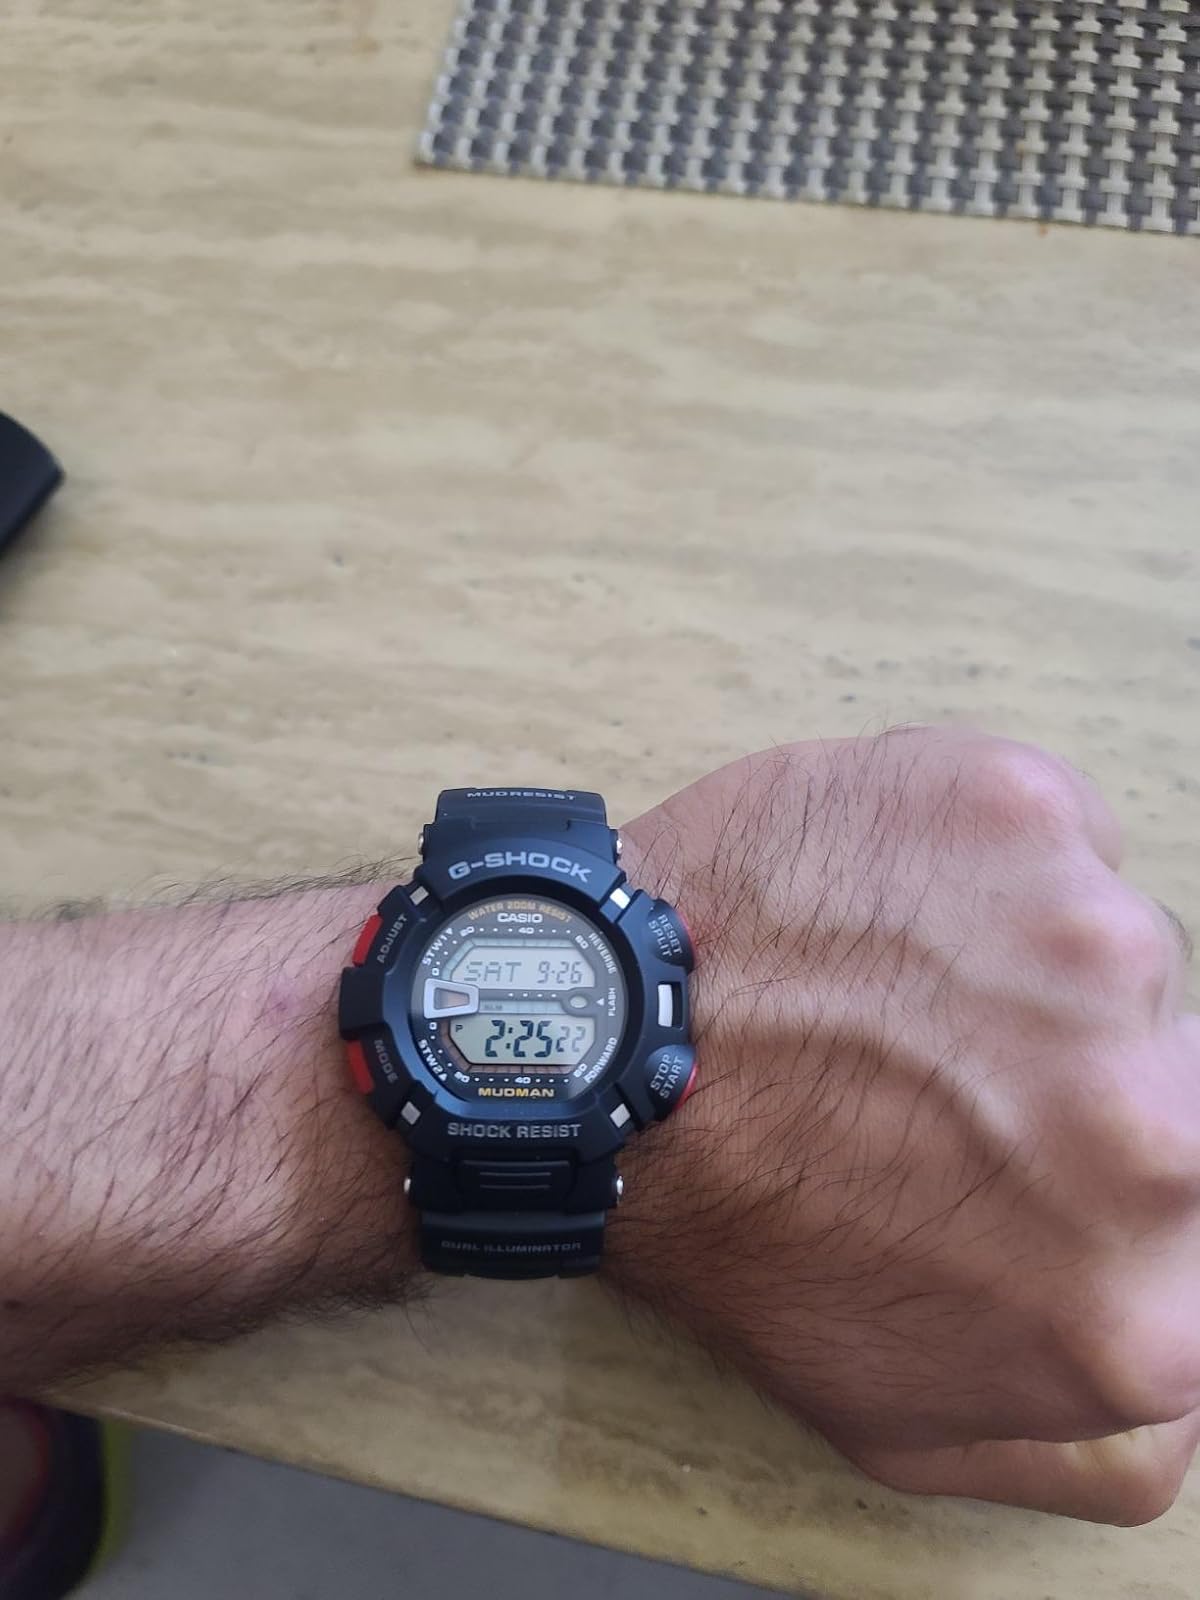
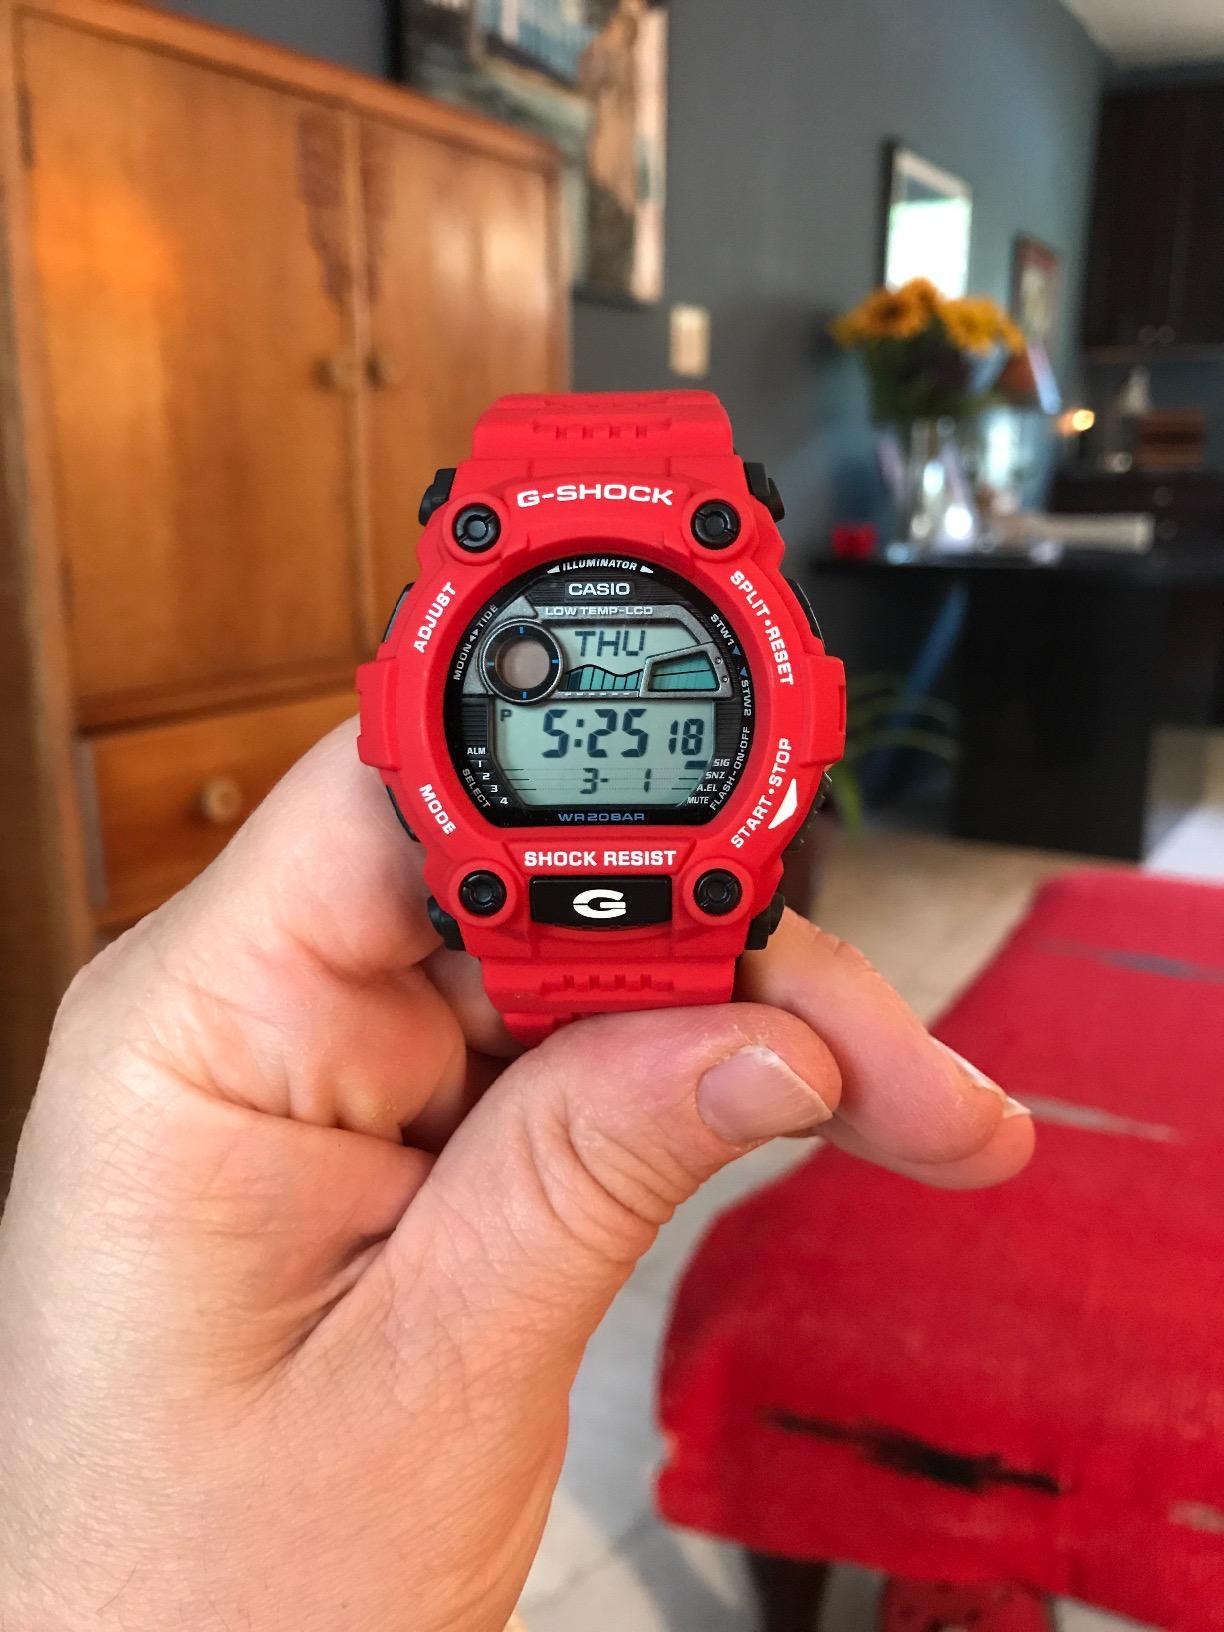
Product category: accessories_watch
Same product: no